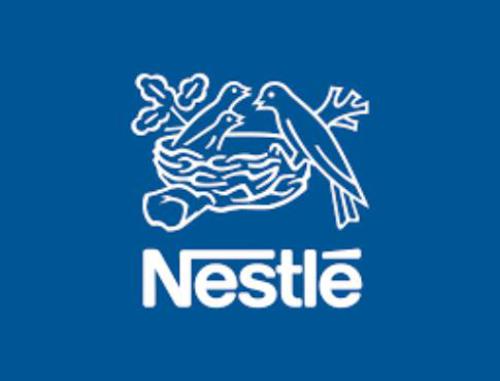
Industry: Food